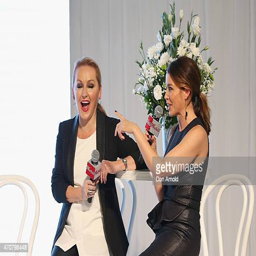
person and pop artist give fashion tips to the assembled crowd